Don Quixote

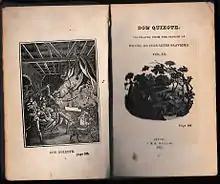
Illustration to "Don Quixote de la Mancha" by Miguel de Cervantes (the edition translated by Charles Jarvis)

Cervantes' story takes place on the plains of La Mancha, specifically the "comarca" of Campo de Montiel.